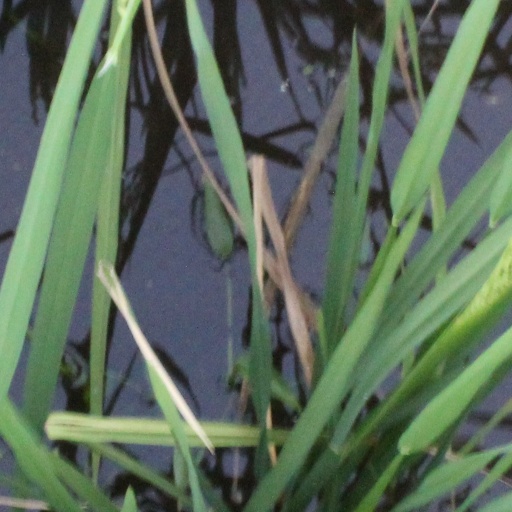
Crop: rice